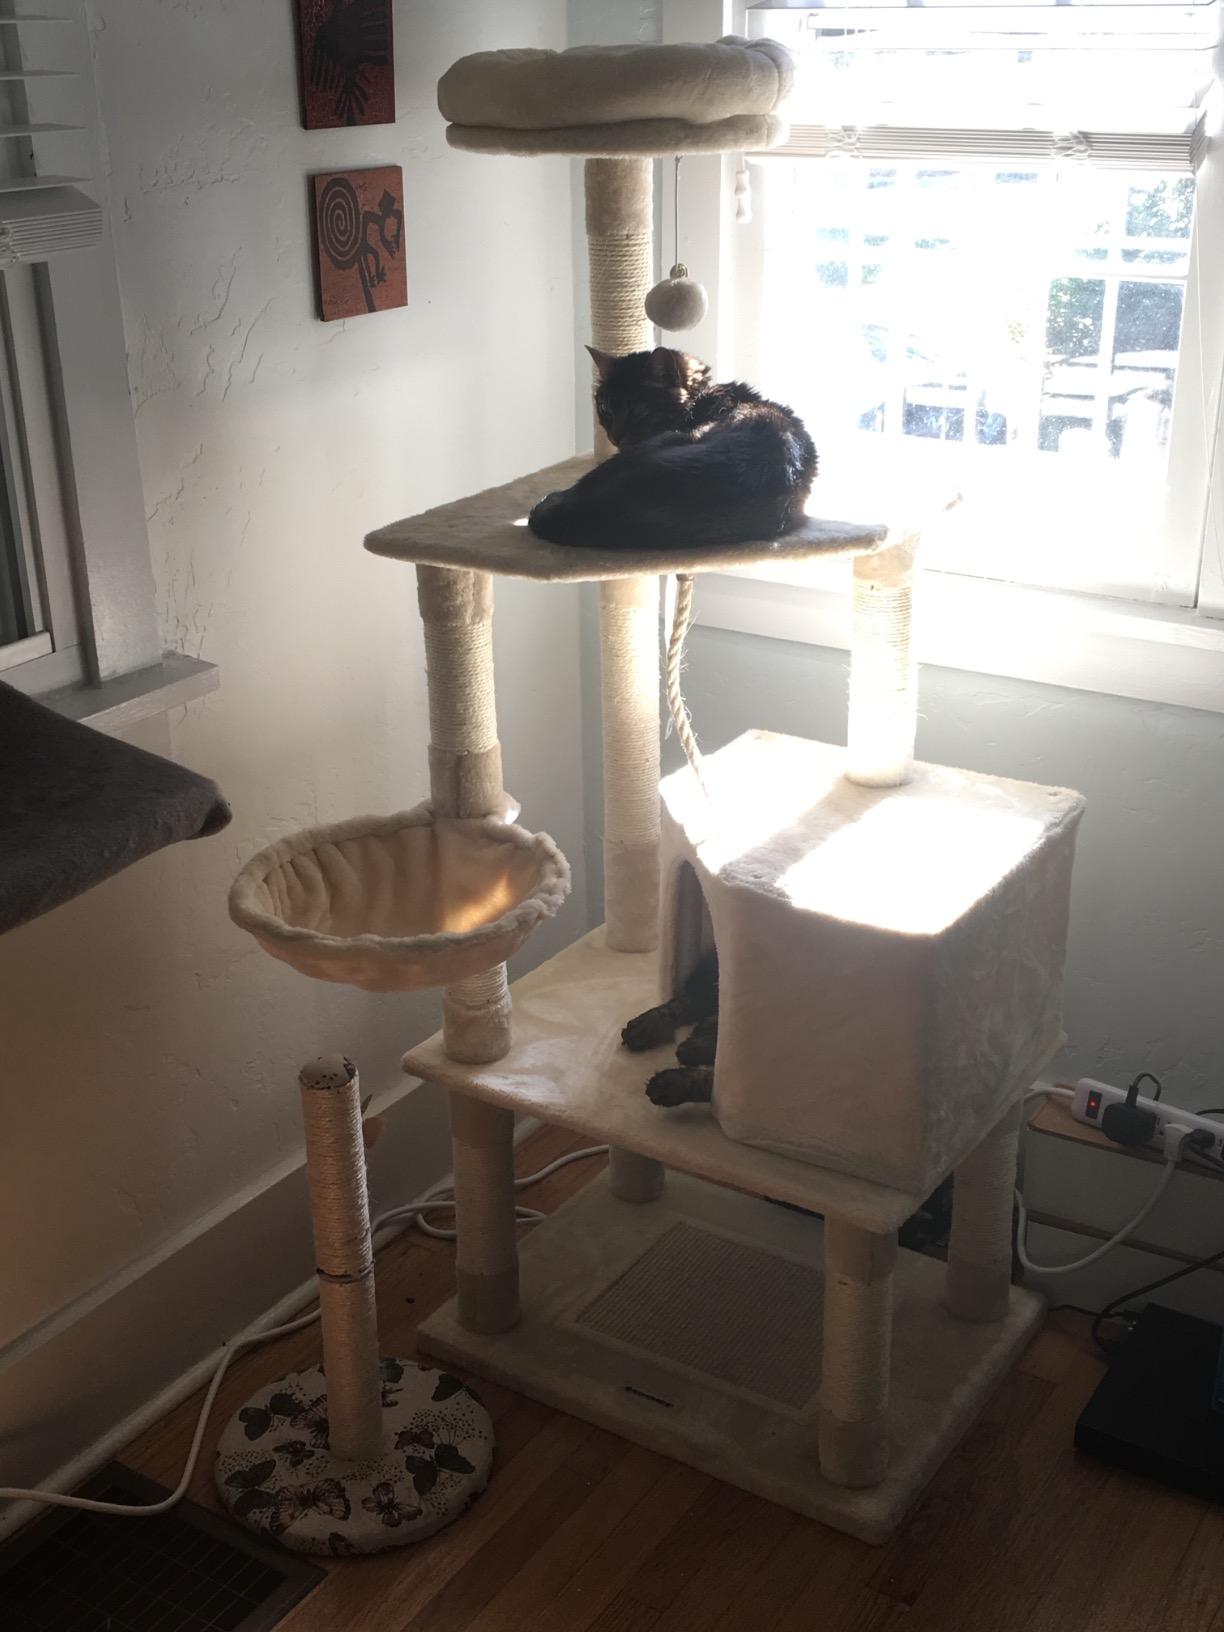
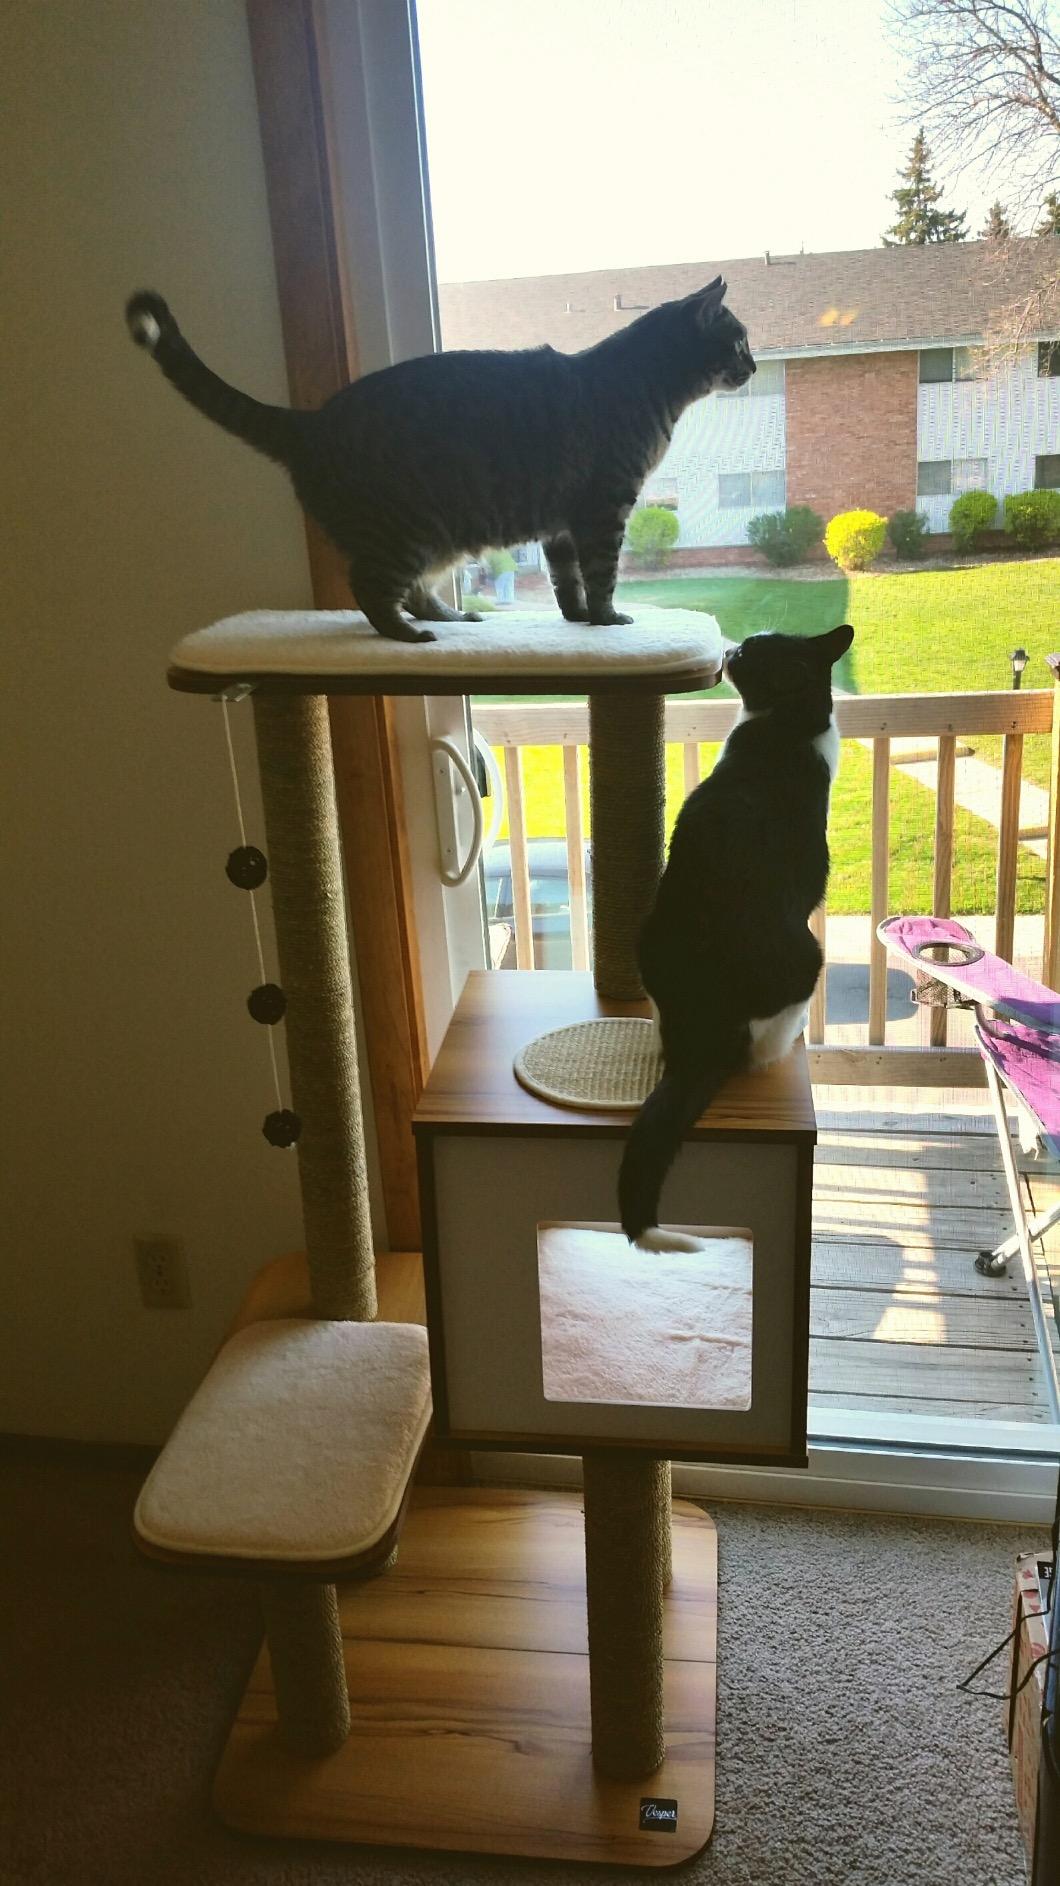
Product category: items_cat tree
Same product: no